2010–11 Campionato Sammarinese di Calcio

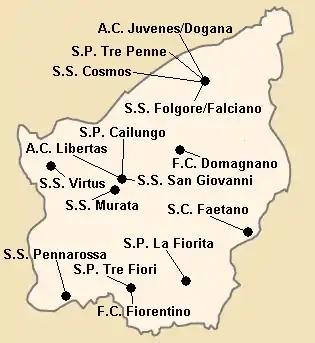
2010–11 Campionato Sammarinese di Calcio team distribution

Because there is no promotion or relegation in the league, the same 15 teams who competed in the league last season competed in the league this season.